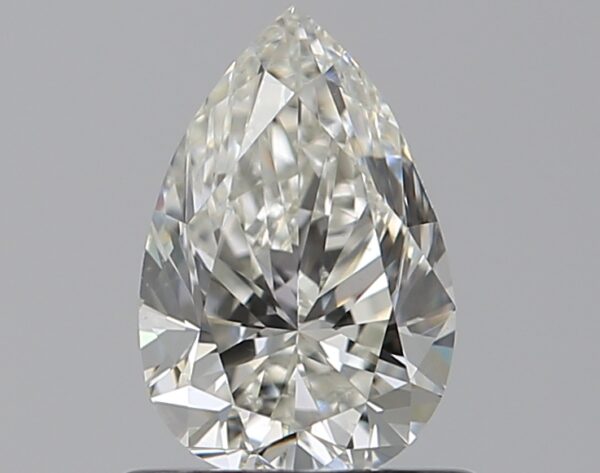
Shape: pear
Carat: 0.7
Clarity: VS2
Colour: I
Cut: VG
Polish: EX
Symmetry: VG
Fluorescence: N
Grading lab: GIA
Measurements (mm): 7.37 x 4.84 x 3.17